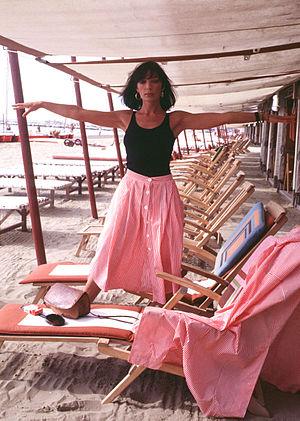
Marie Laforêt, née le 5 octobre 1939 à Soulac-sur-Mer et morte le 2 novembre 2019 à Genolier, est une chanteuse et actrice française, naturalisée suisse.